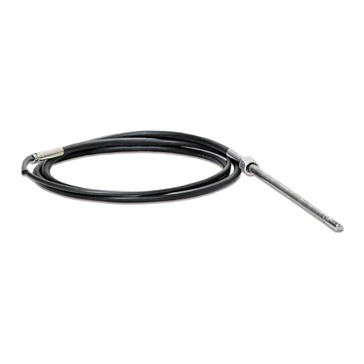
SAFE-T STEERING CABLE 14
Traditional Teleflex Marine mechanical steering systems the industry Safe-T ® Quick Connect™ (QC™) is still the steering of choice for sterndrives, inboards and other power assisted applications, and with good reason. They’re just right for power steered boats in which No FeedBack systems are not required. Safe-T offers the quick response of three-turn steering. Available in single cable configuration, this is the best steering system available for power-steered boats.
Brand: Dometic
Category: Vehicles & Parts > Vehicle Parts & Accessories > Watercraft Parts & Accessories > Watercraft Steering Parts > Watercraft Steering Cables